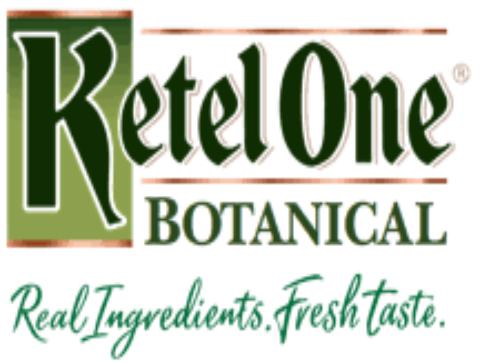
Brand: Ketel One
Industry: Food